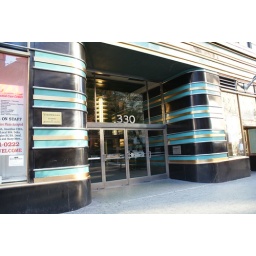
Art Deco office building built in 1930.Sadly photography inside is prohibited.